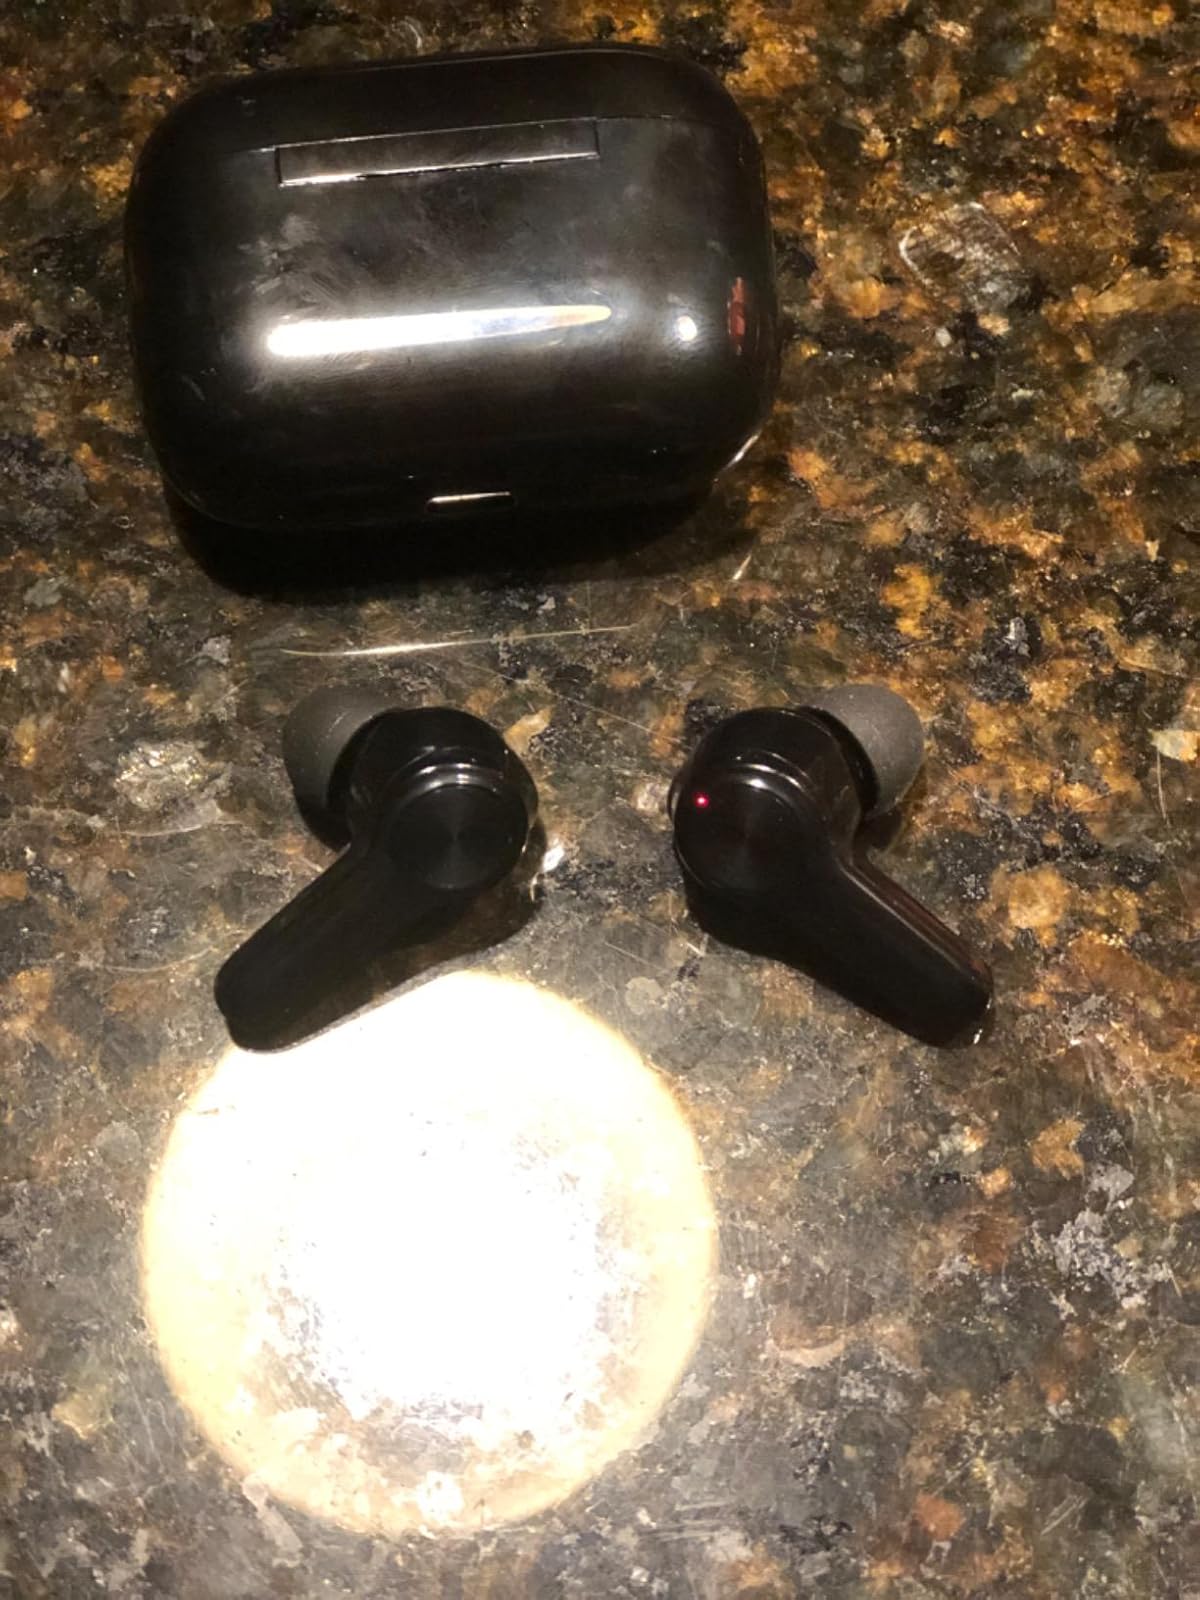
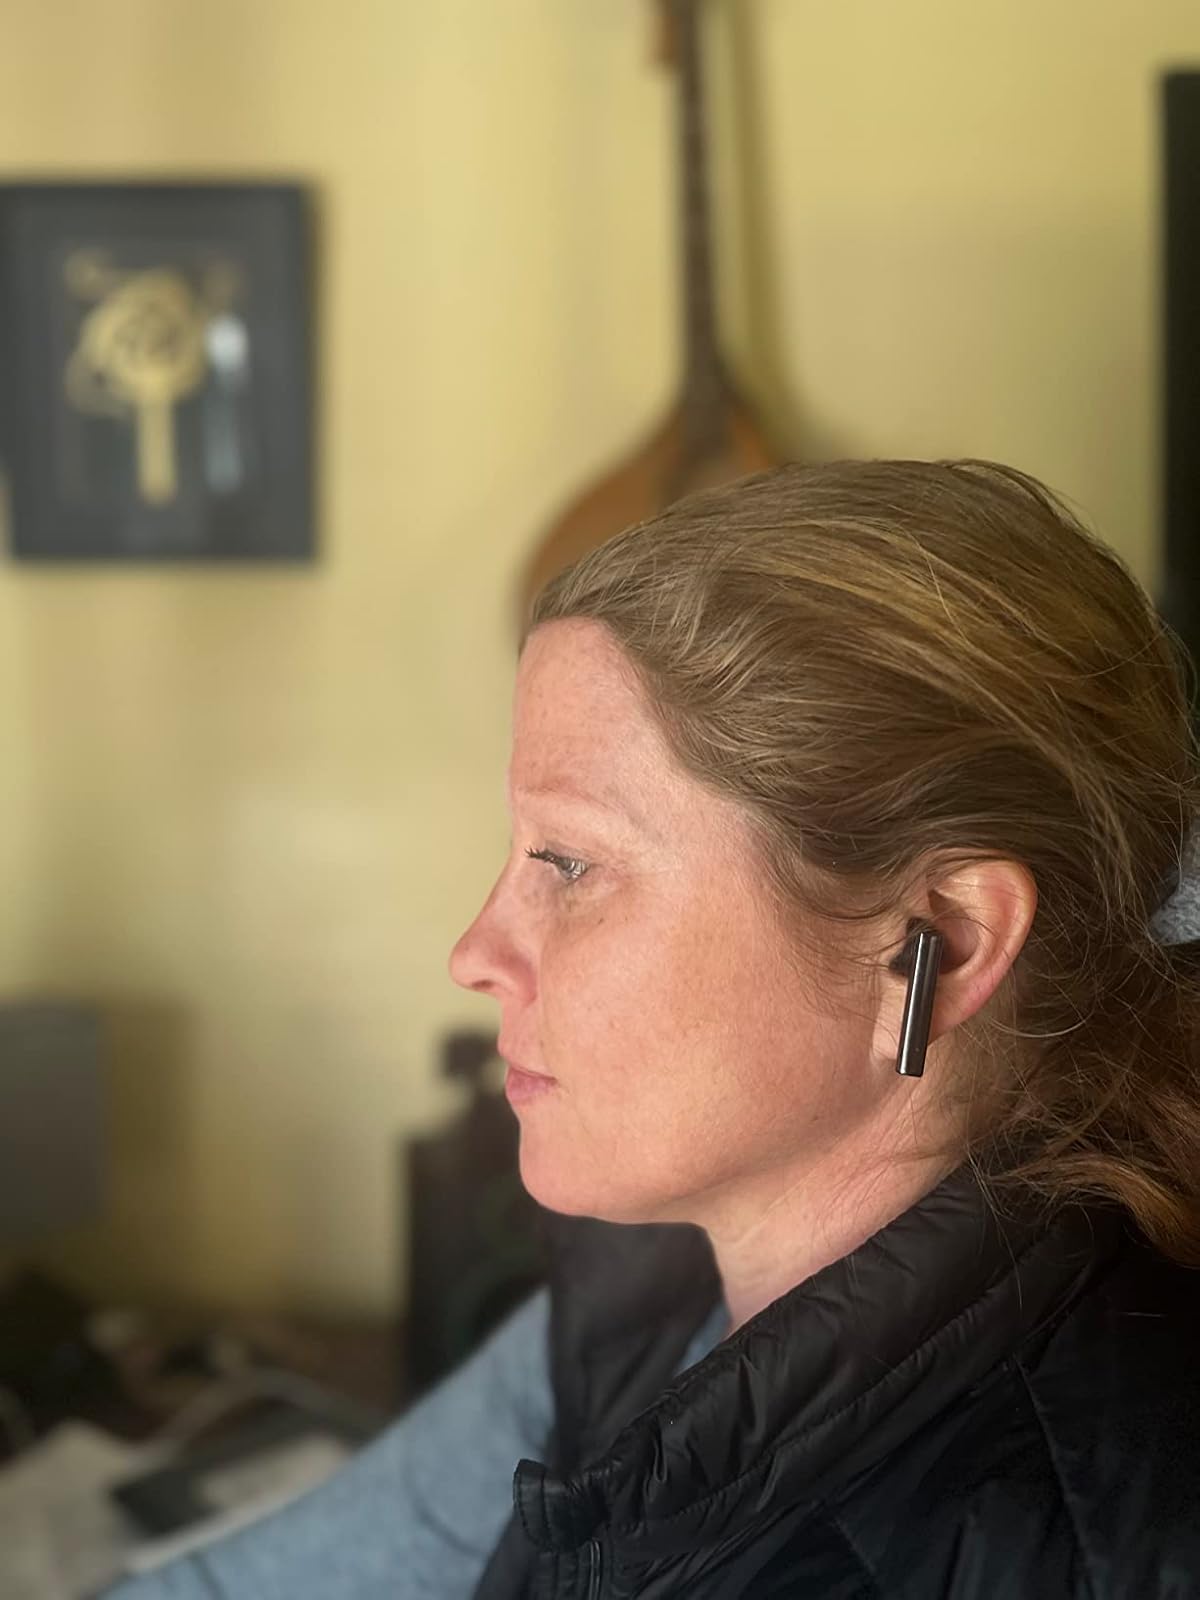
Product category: earbuds
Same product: no